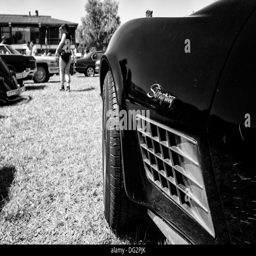
detail of the sports car